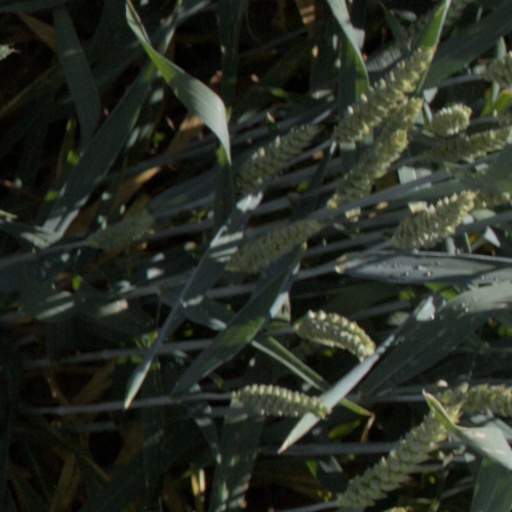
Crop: wheat